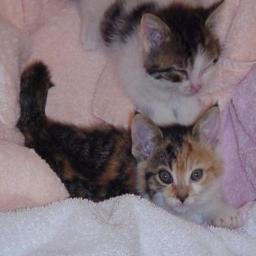
Animal: cats